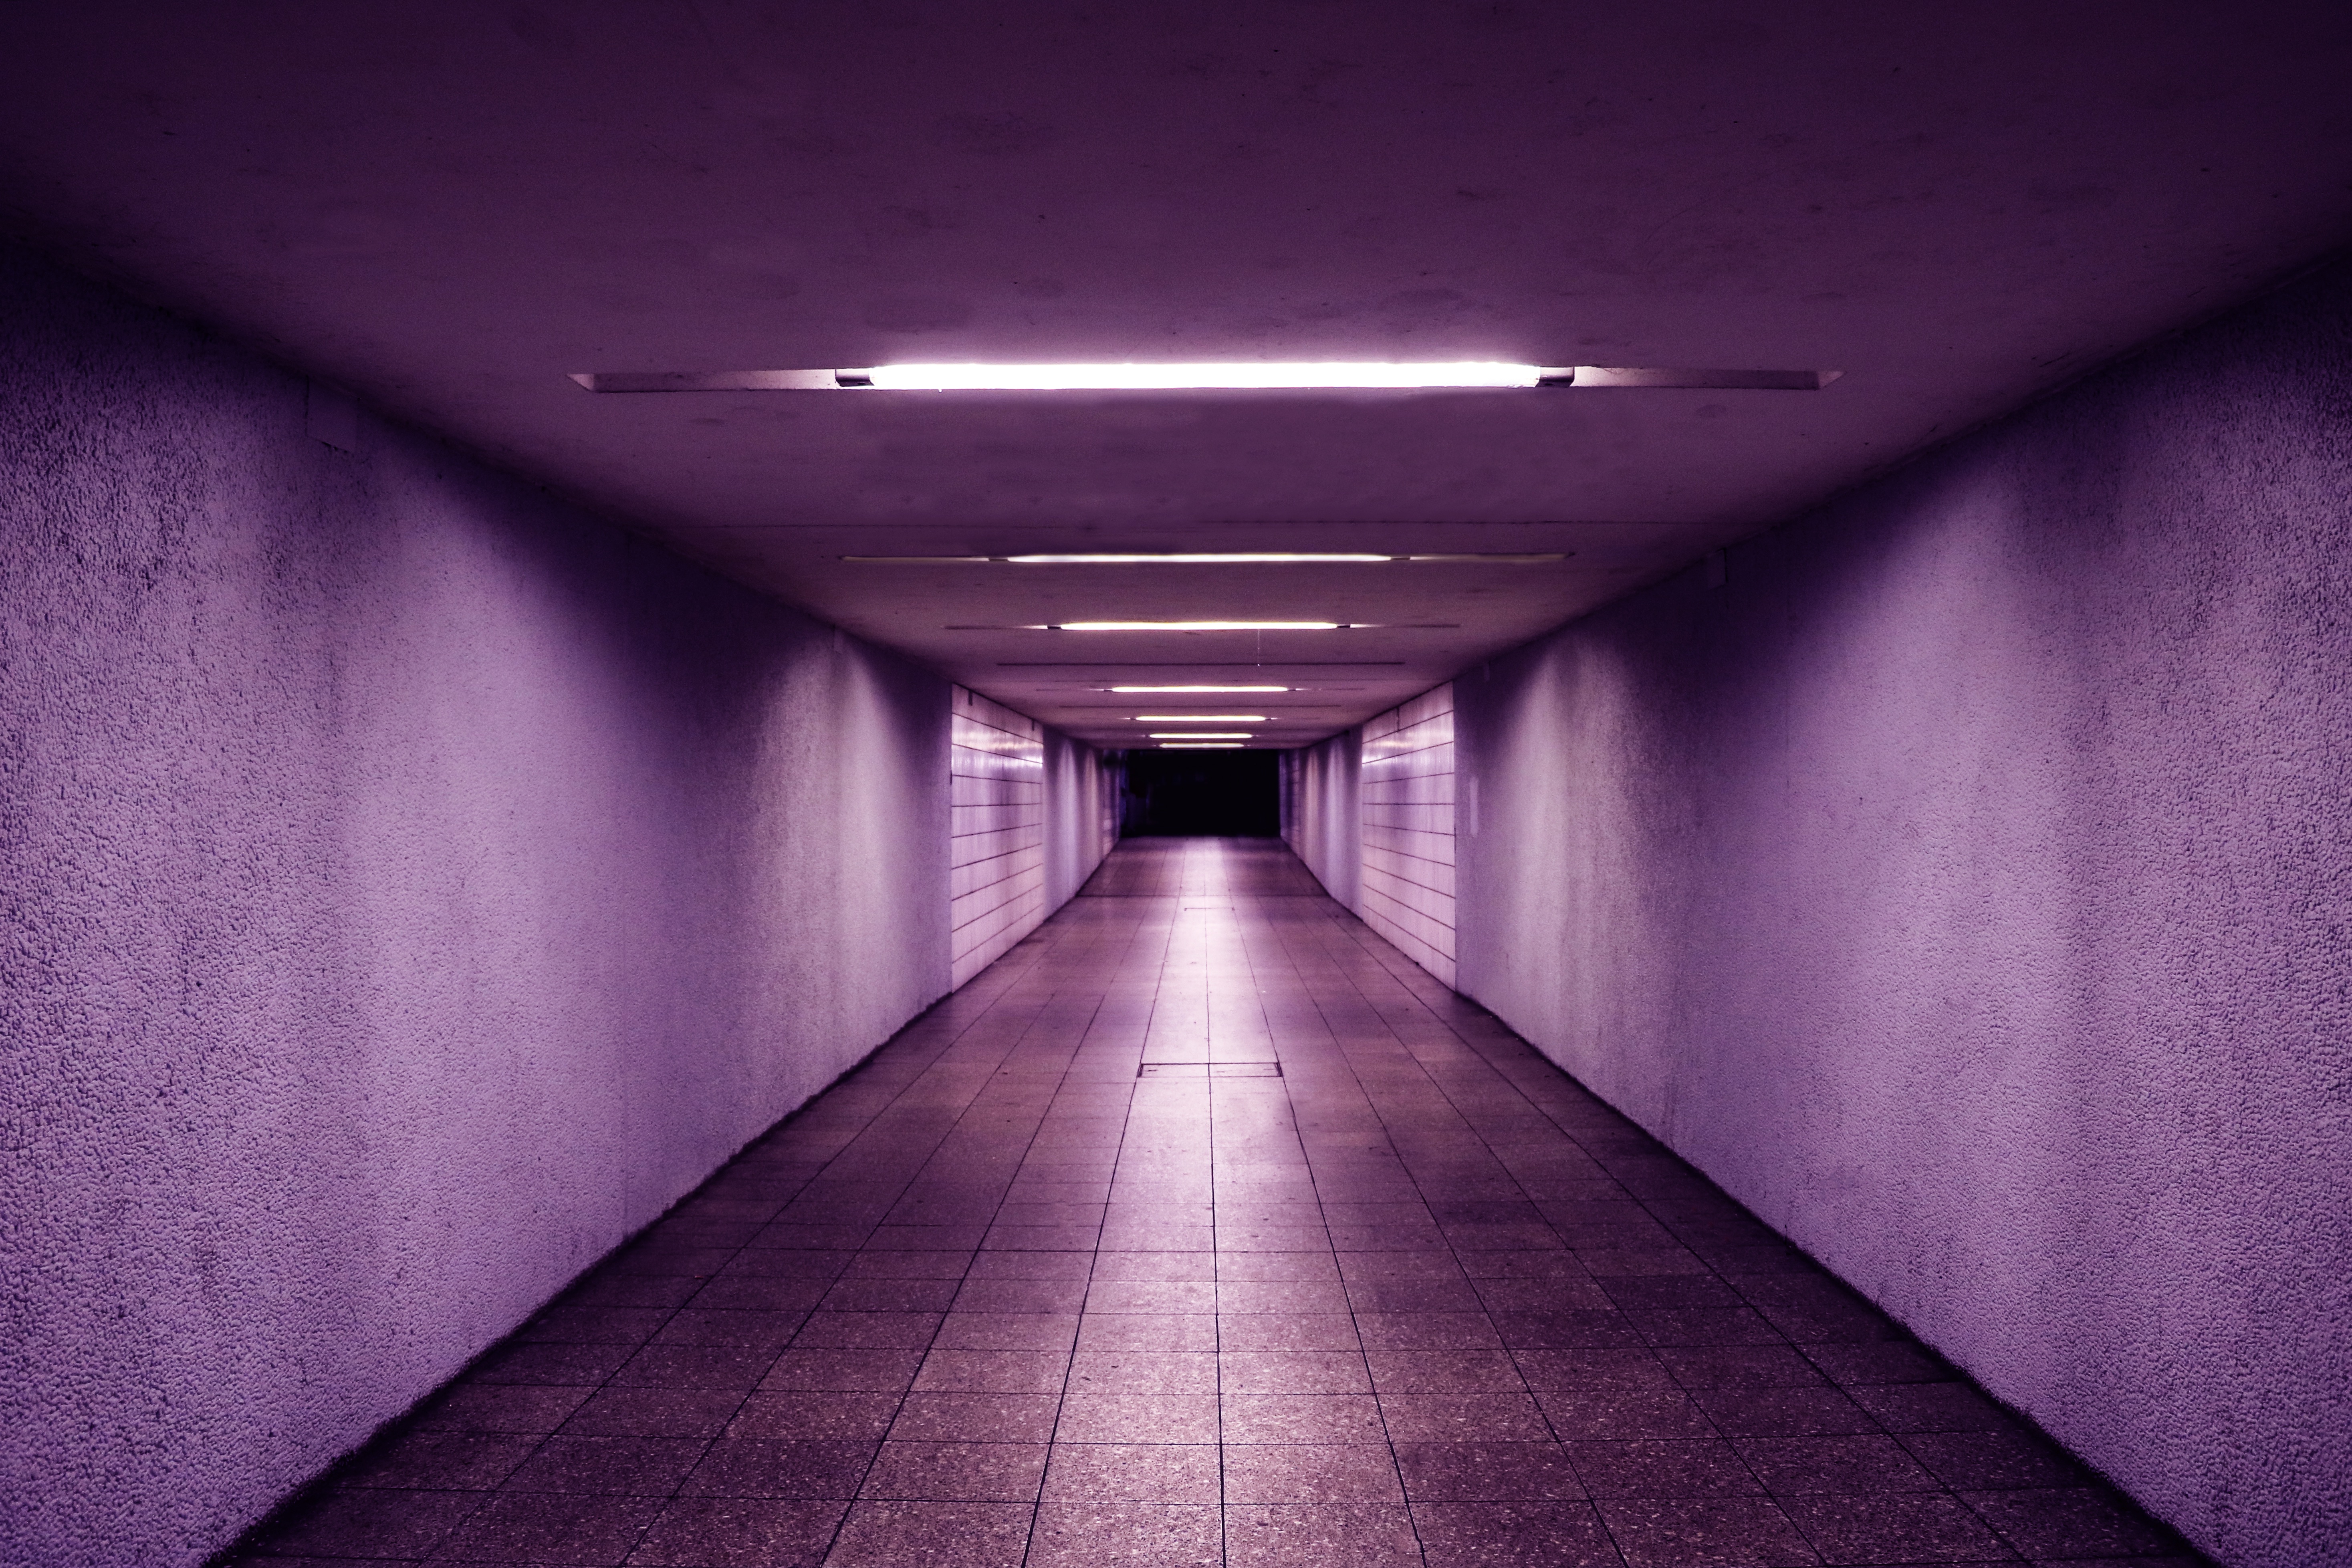
light, subway, line, color, darkness, monochrome, lighting, symmetry, shape